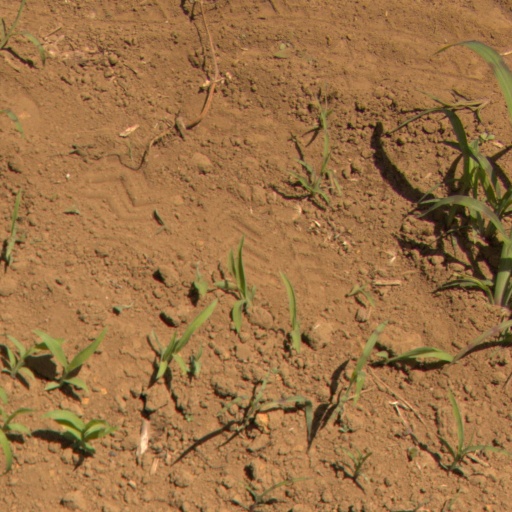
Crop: Jerusalem artichoke